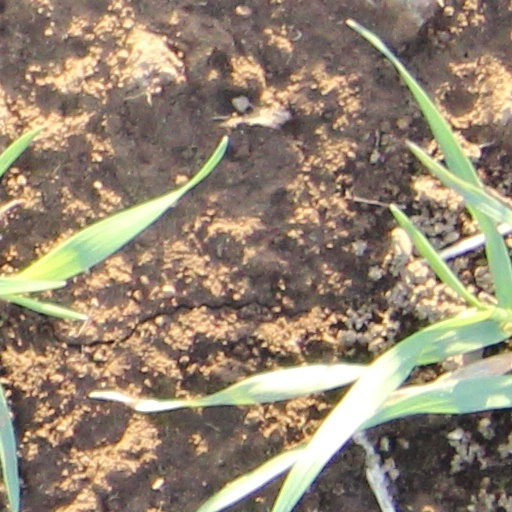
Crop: wheat